Srebrenica massacre

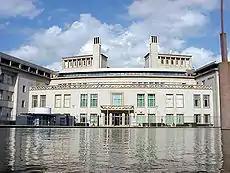
International Criminal Tribunal for the former Yugoslavia

On 21 April 2010, the government of Milorad Dodik, the prime minister of Republika Srpska, initiated a revision of the 2004 report saying the numbers killed were exaggerated and the report was manipulated by a former peace envoy. The Office of the High Representative responded by saying: "The Republika Srpska government should reconsider its conclusions and align itself with the facts and legal requirements and act accordingly, rather than inflicting emotional distress on the survivors, torture history and denigrate the public image of the country". On 12 July 2010, at the 15th anniversary, Milorad Dodik said he acknowledged the killings, but did not regard what happened as genocide.